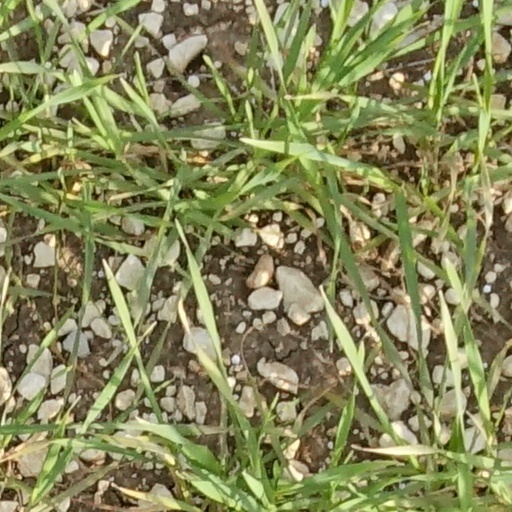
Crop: wheat